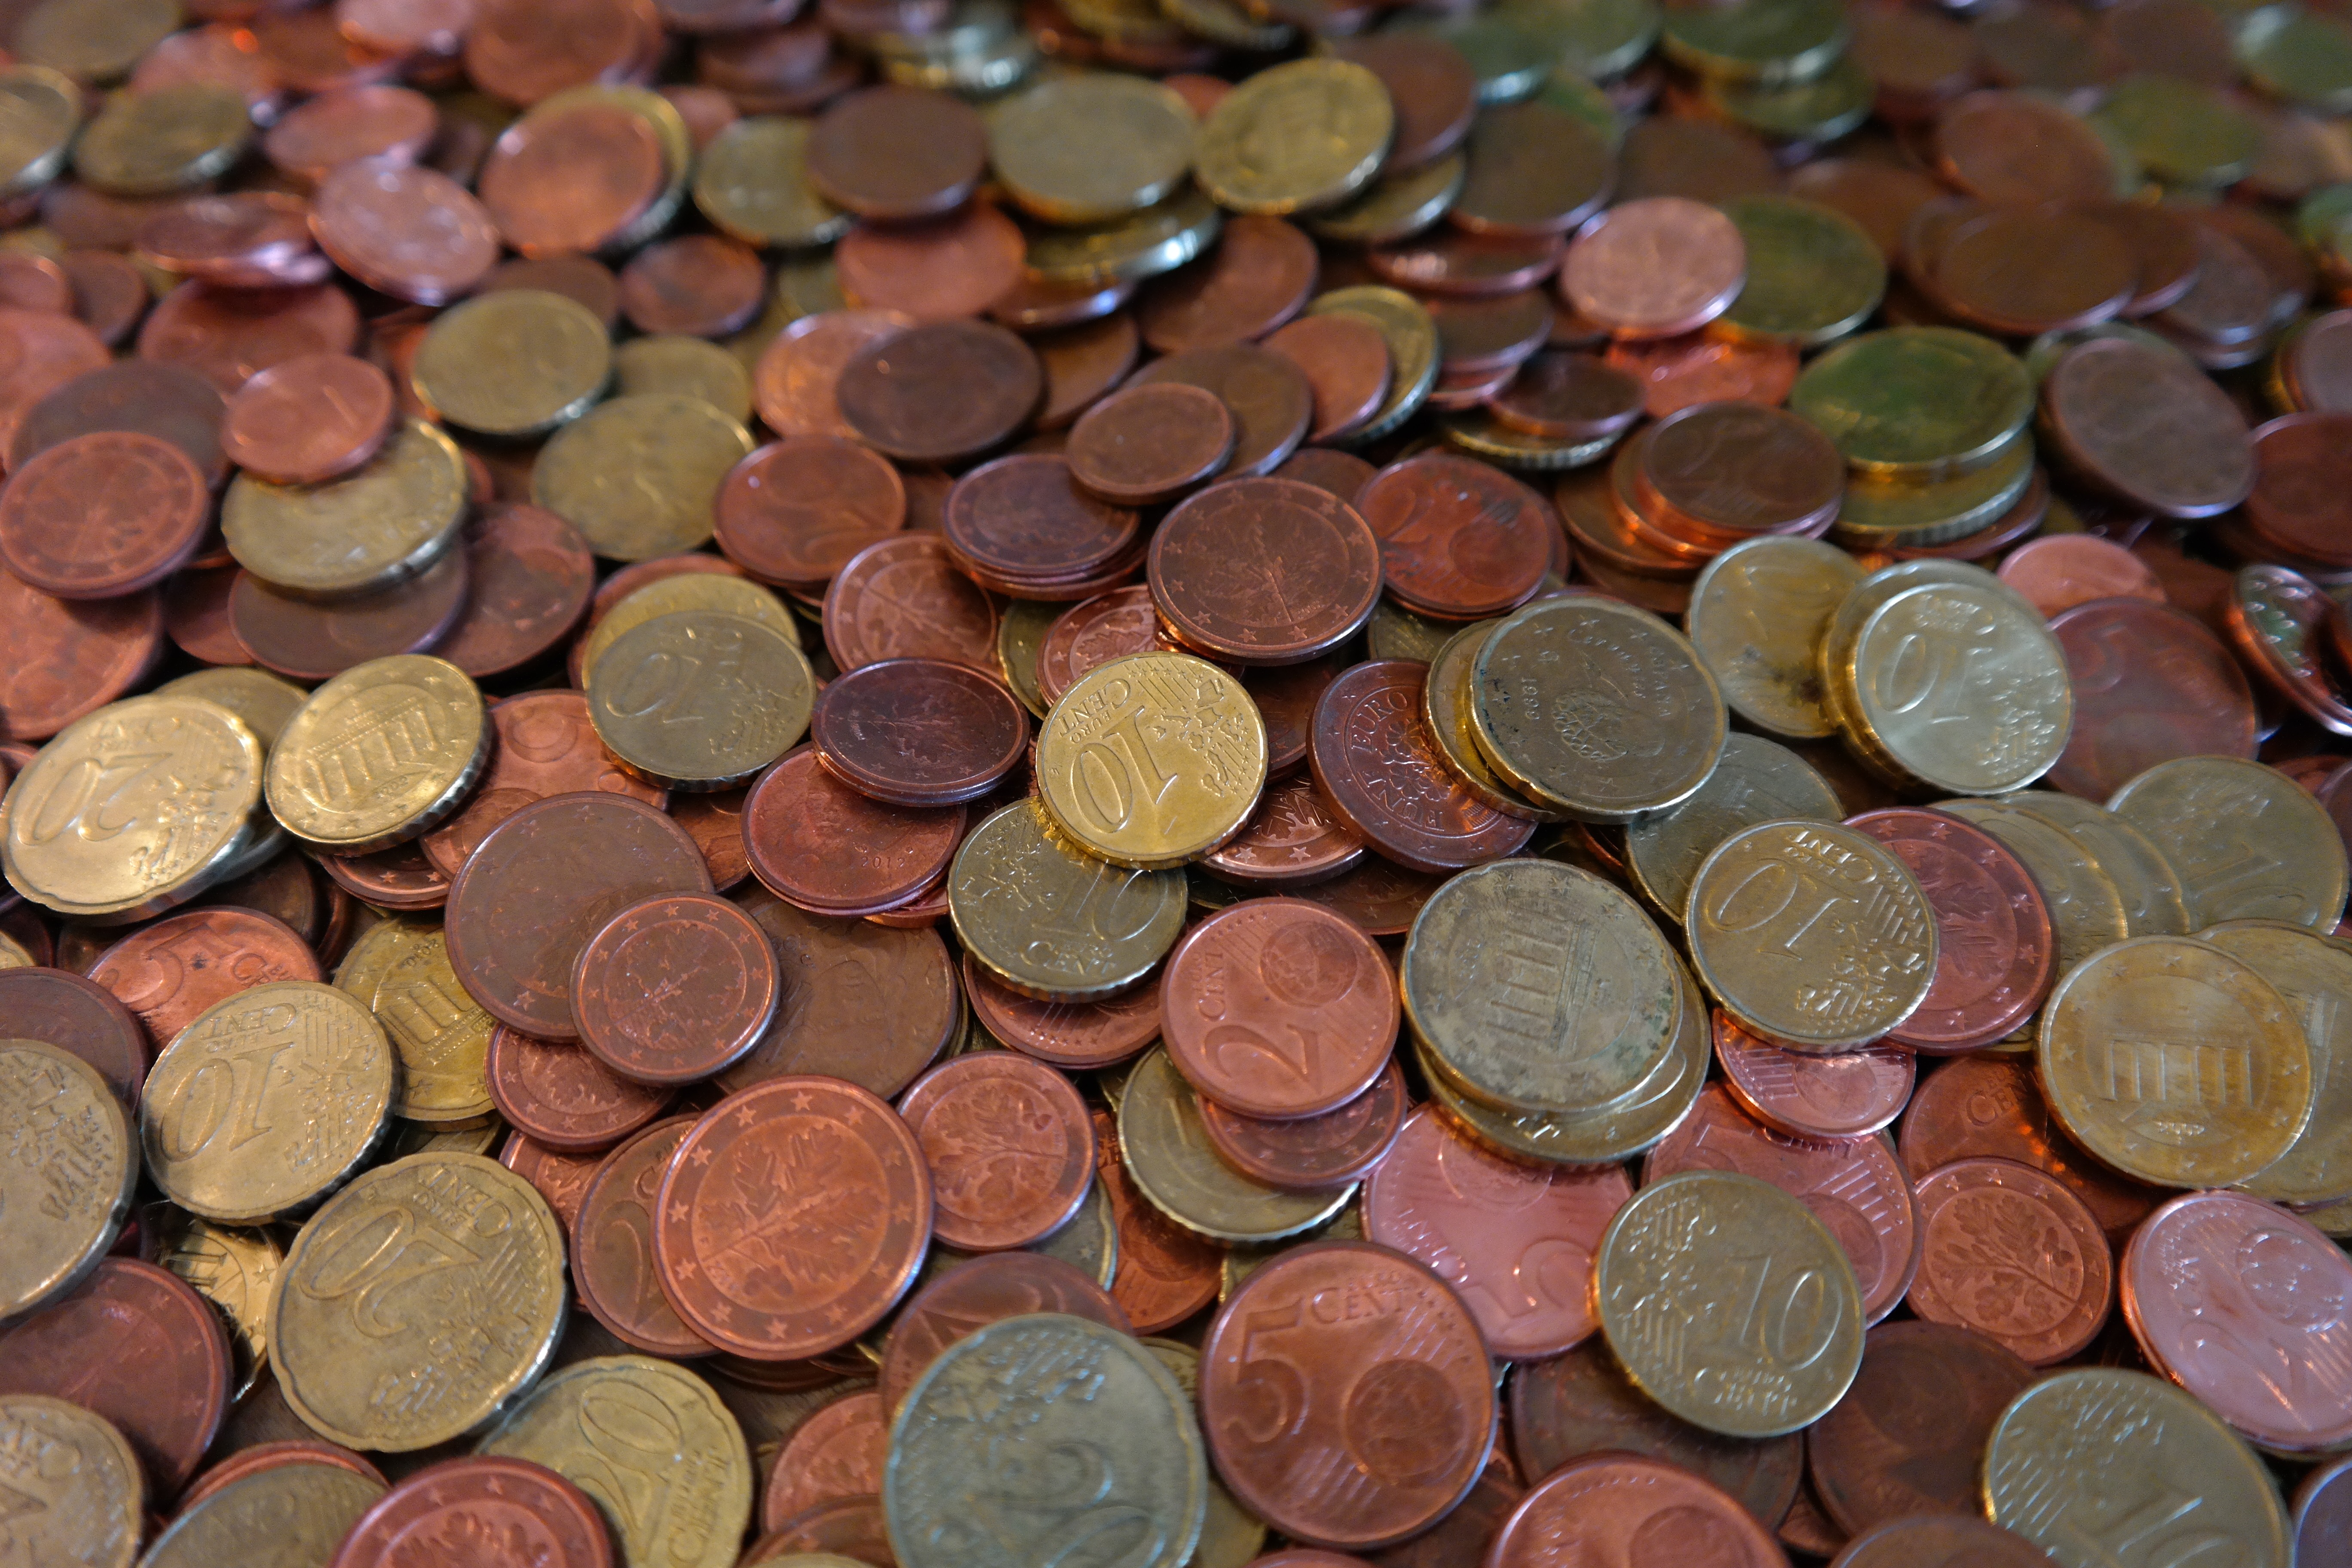
wood, metal, money, material, circle, close up, cash, brass, copper, currency, euro, coin, shiny, value, coins, cent, metal money, finance, loose change, pay, specie, valuable, dime pieces, nordic gold, brass alloy